Sergey Naryshkin

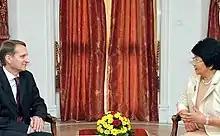
Naryshkin meeting with Kyrgyz President Roza Otunbayeva during his working visit to Bishkek in August 2011.

In 1982, Naryshkin was appointed Deputy Vice-Rector of the Leningrad Polytechnical Institute. From 1988 to 1992, he worked in the Soviet Embassy in Brussels as an expert in the State Committee on Science and Technologies in the office of the economic adviser, but Alexei Pastyukhov, a childhood friend, stated that Naryshkin worked as third secretary. Some sources suggest that while there he began to work for the KGB after he had been at a group of the KGB Higher School where he and Vladimir Putin were fellow students.